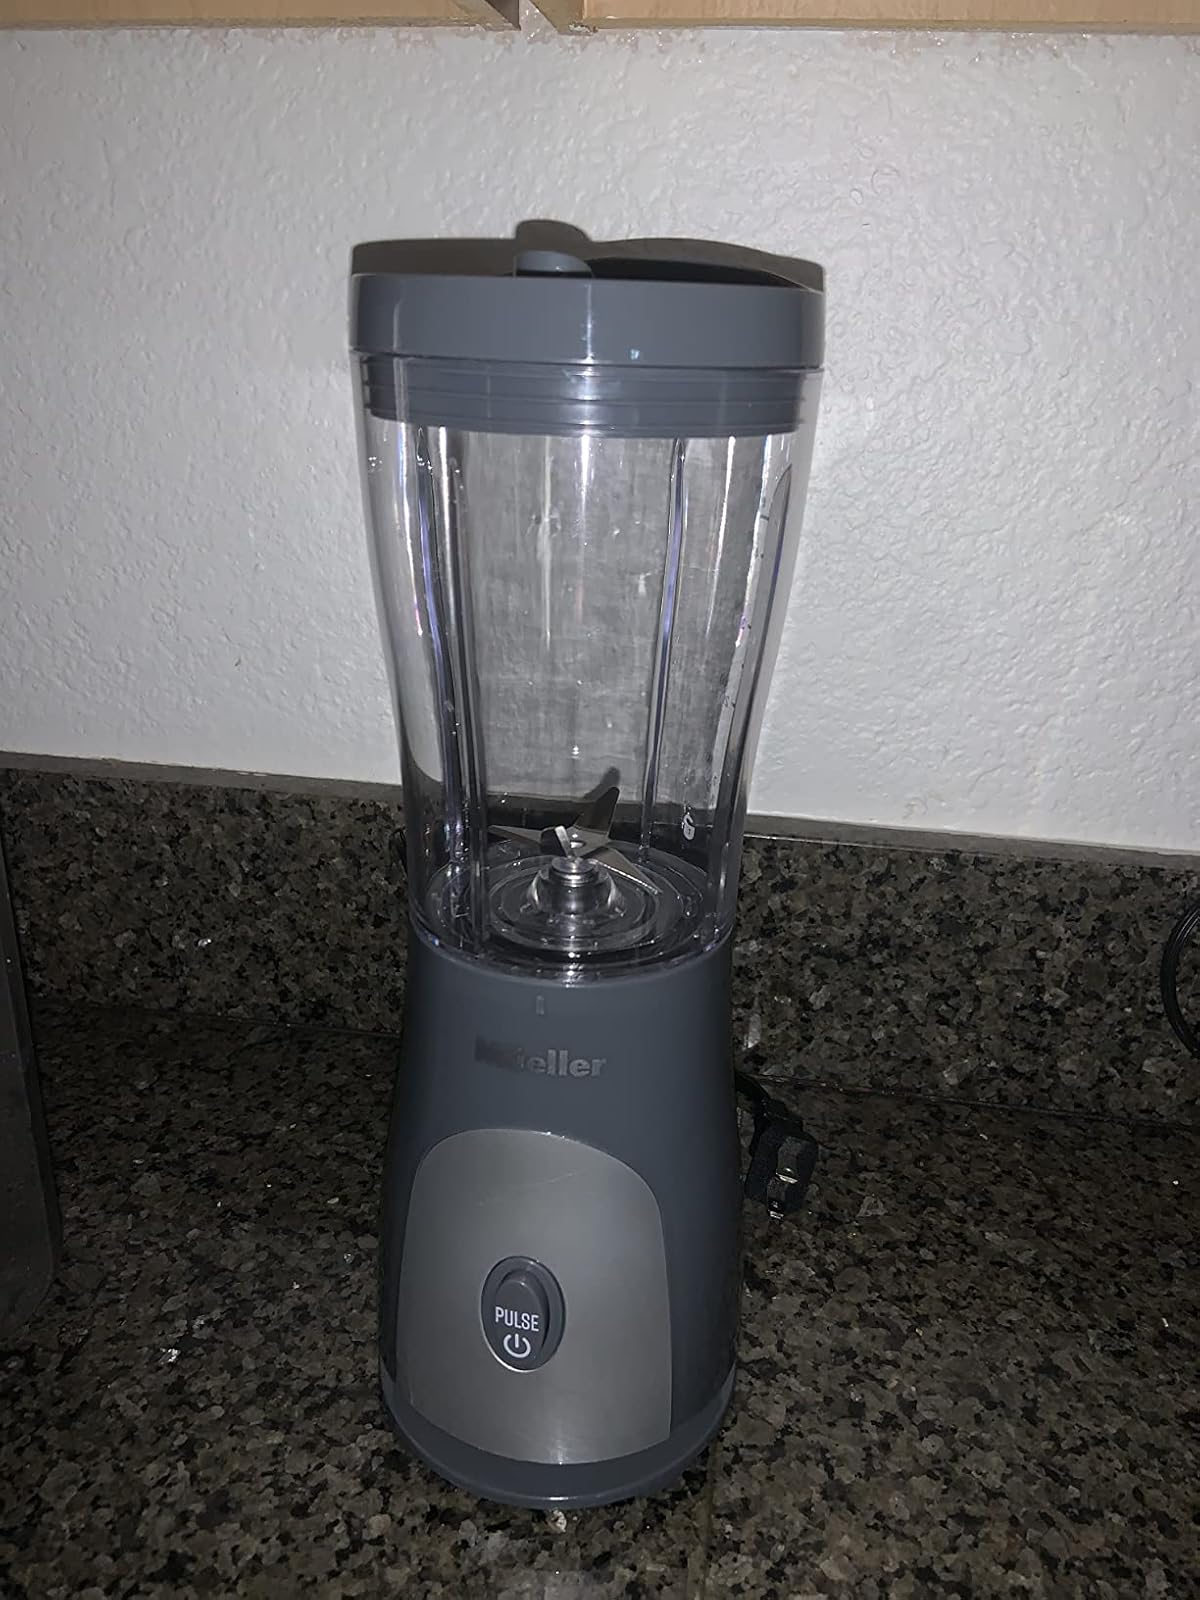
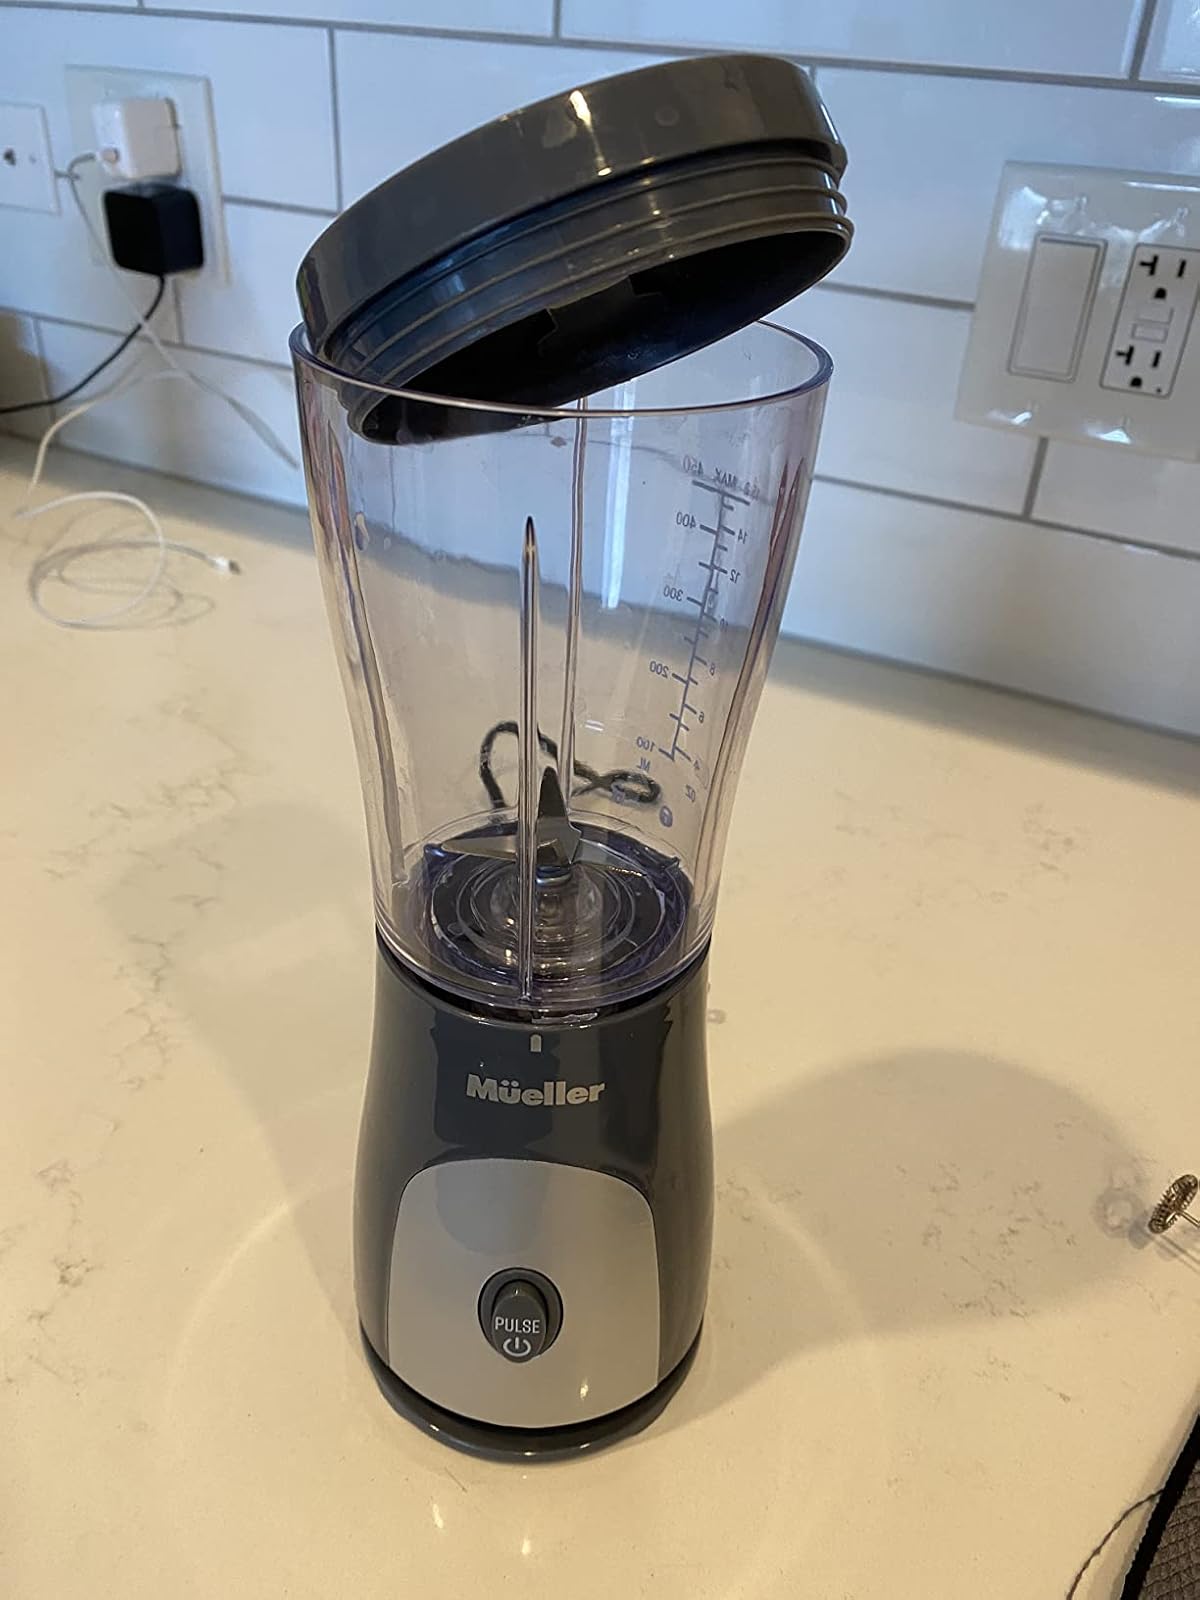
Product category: items_blender
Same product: yes